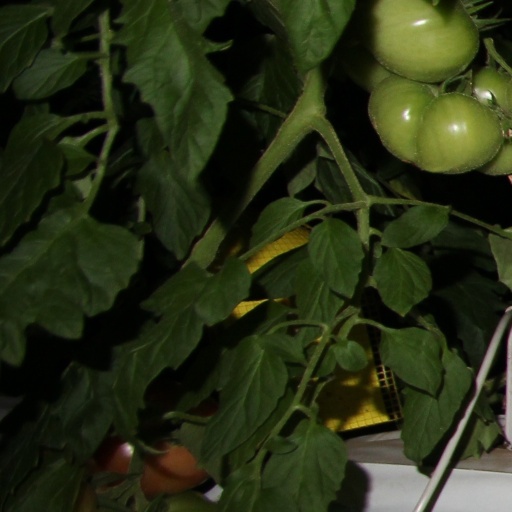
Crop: tomato